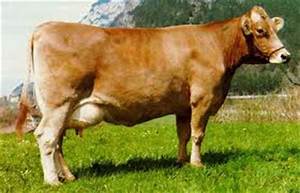
Label: mucca